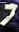
Number: 7